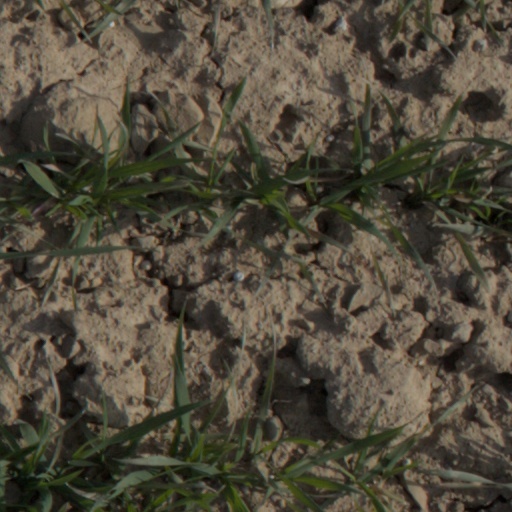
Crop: wheat